Atlético Madrid

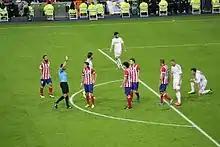
Madrid derby in 2014

The 2009–10 season, however, began poorly with many defeats and goals conceded. On 21 October, Atletico were hammered 4–0 by English club Chelsea in the Champions League group stage. This defeat led Atletico's management to announce that manager Abel Resino had to leave. After failing to sign Danish former footballer Michael Laudrup, Atlético Madrid announced that the new manager for the rest of the season would be Quique Sánchez Flores. With the arrival of Sánchez Flores as coach in October 2009, Atlético improved in many of their competition. Atlético continued to lag somewhat in La Liga during the 2009–10 season, finishing in ninth position, but managed to finish third in their 2009–10 UEFA Champions League group stage and subsequently entered the Europa League in the round of 32. Atlético went on to win the Europa League, beating English teams Liverpool in the semi-finals and eventually Fulham in the finals held at HSH Nordbank Arena in Hamburg on 12 May 2010. Diego Forlán scored twice, the second being an extra-time winner in the 116th minute, as Atlético won 2–1. It was the first time since the 1961–62 European Cup Winners' Cup that Atlético had claimed a European titles. They also reached the Copa del Rey finals on 19 May 2010, where they faced Sevilla, but lost 2–0 at the Camp Nou in Barcelona. By winning the Europa League, they qualified for the 2010 UEFA Super Cup against Inter Milan, winner of the 2009–10 UEFA Champions League. The match was played at the Stade Louis II, Monaco on 27 August 2010. Atlético won 2–0 with goals from José Antonio Reyes and Agüero, making it the club's first win in the UEFA Super Cup.